Sigmundstor

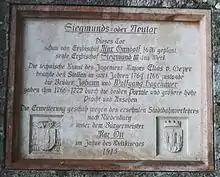
Memorial plaque in the Sigmundstor

In 1759, during the rule of Prince-Archbishop Sigismund von Schrattenbach, the plan to make a cutting through the Mönchsberg was reconsidered. After concerns about its feasibility, it was decided instead to build a tunnel using the existing cutting as its eastern terminus. Tunnel construction was under direction of the commissioner of buildings Elias Edler von Geyer, whilst the architect was responsible for the design of the portals at each end of the tunnel, and his brother for the sculptures on the portals.